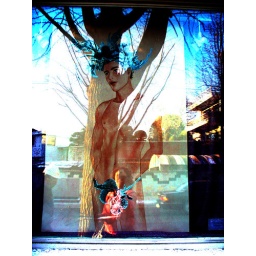
wow boy in window tree reflection